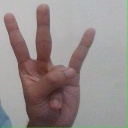
अक्षर: क्ष